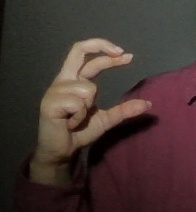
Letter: thal